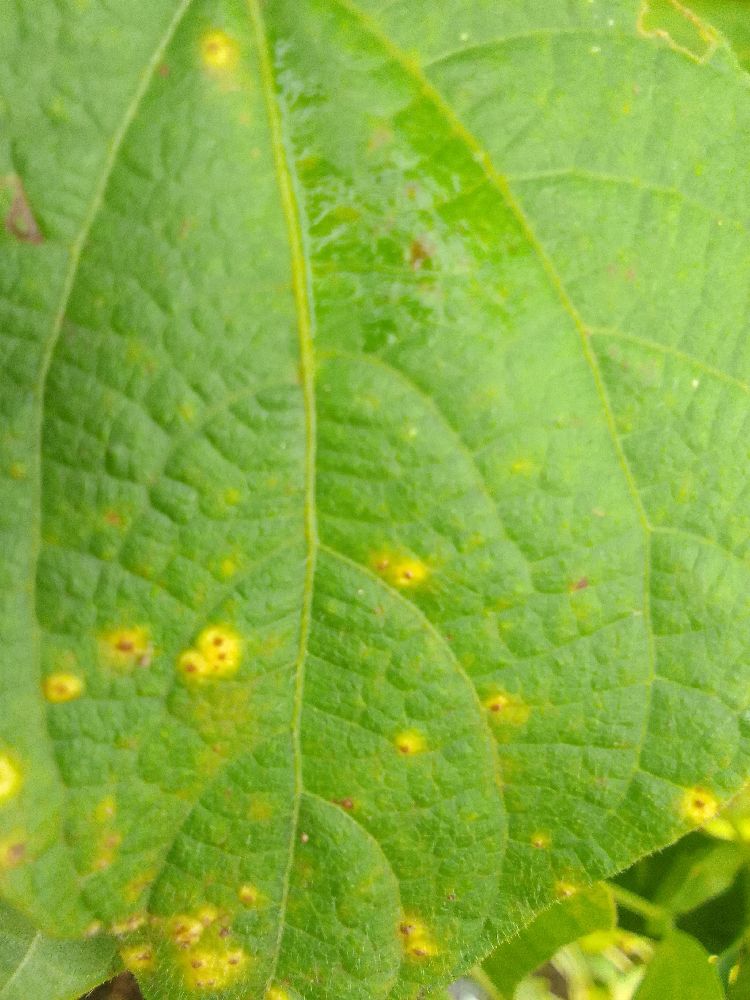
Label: rust